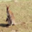
Label: kangaroo